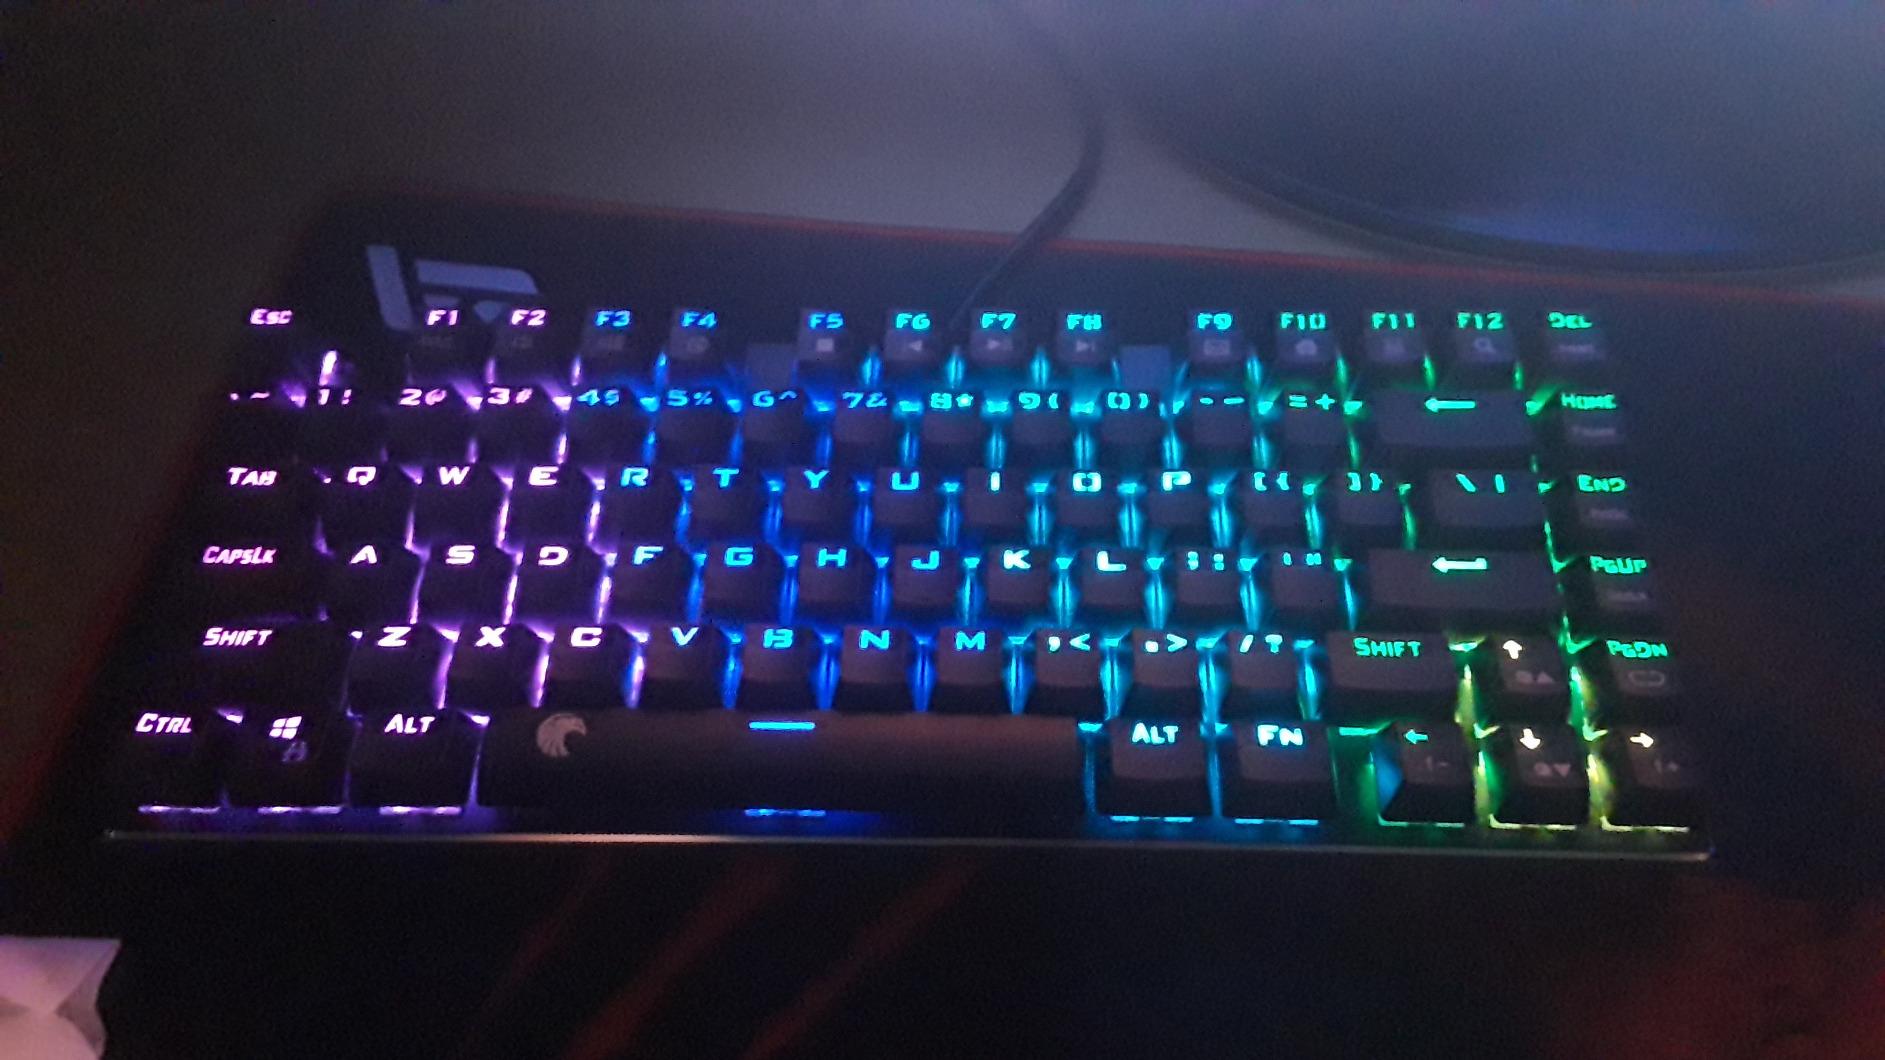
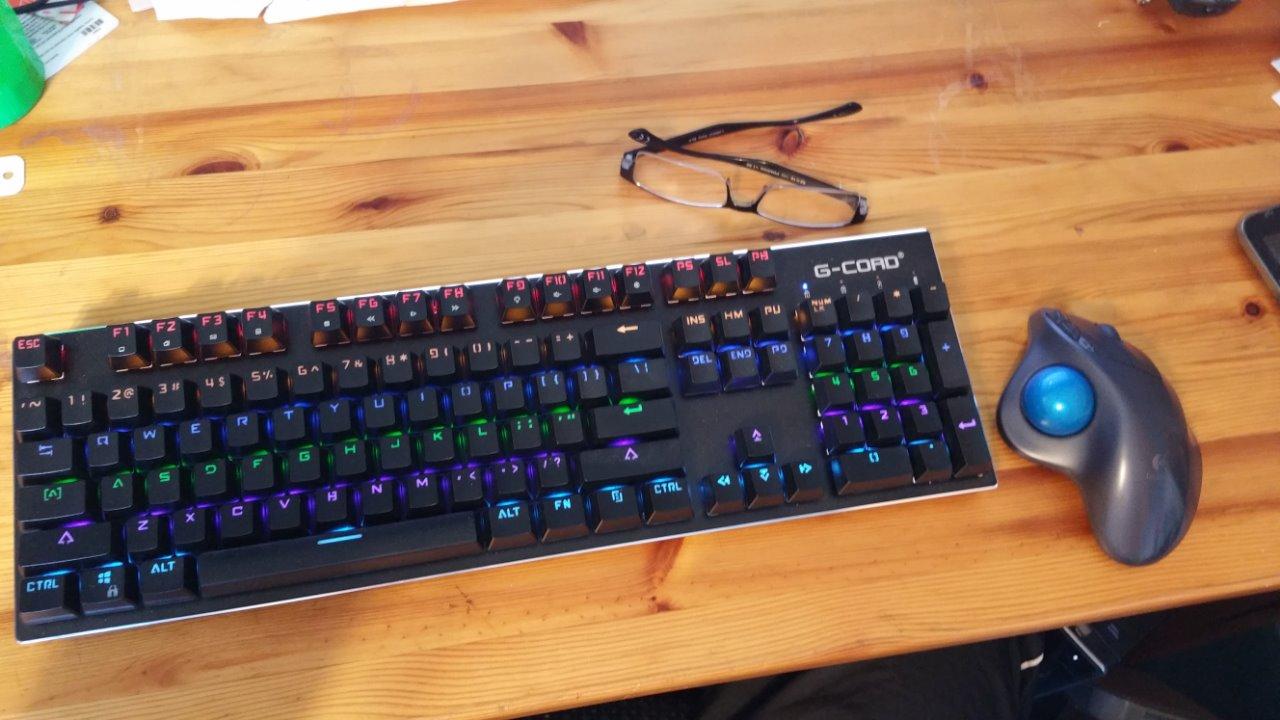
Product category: keyboard
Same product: no